90 Minutes

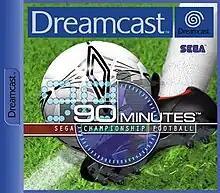
European Dreamcast cover art

90 Minutes: Sega Championship Football is a football video game developed by Smilebit for the Dreamcast. In Japan it was released as J.League Spectacle Soccer (Jリーグ スペクタクルサッカー), tying it in with the Japanese J.League. It features full field action, as well as sim elements such as the ability to make an all-star team.